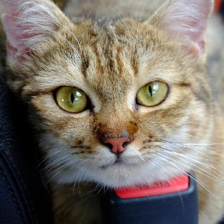
Label: animals